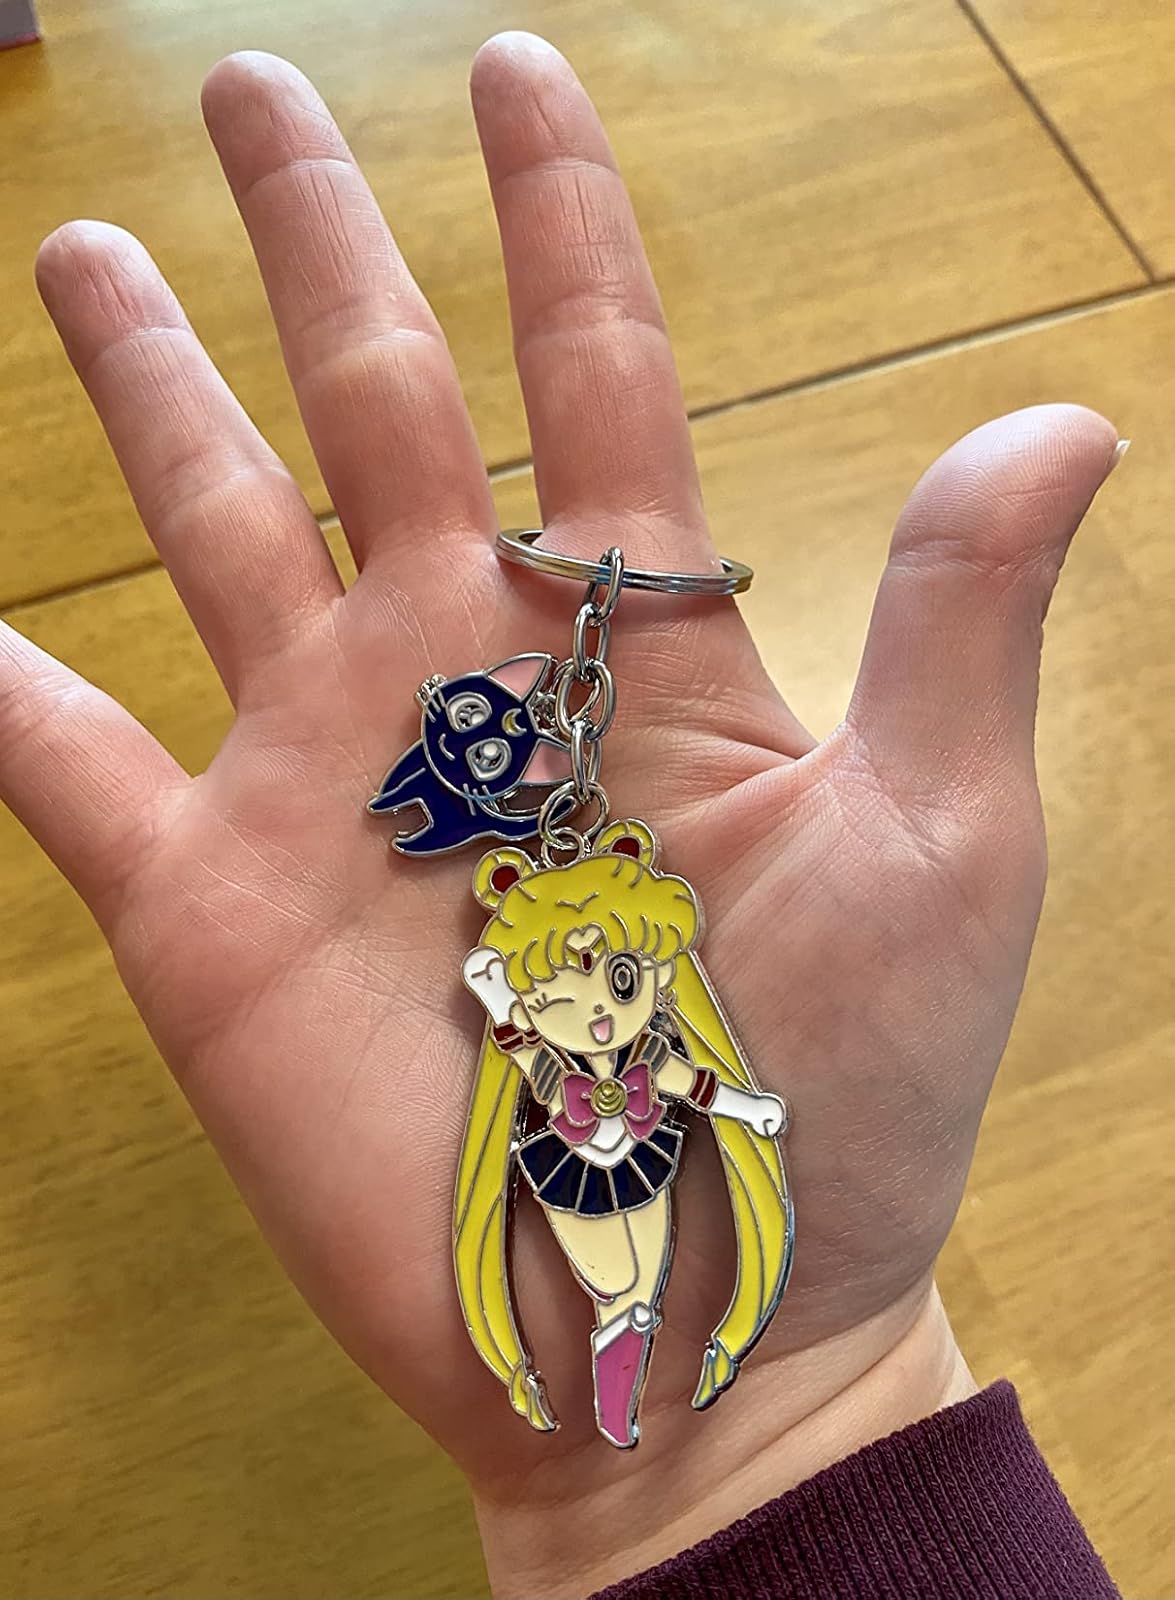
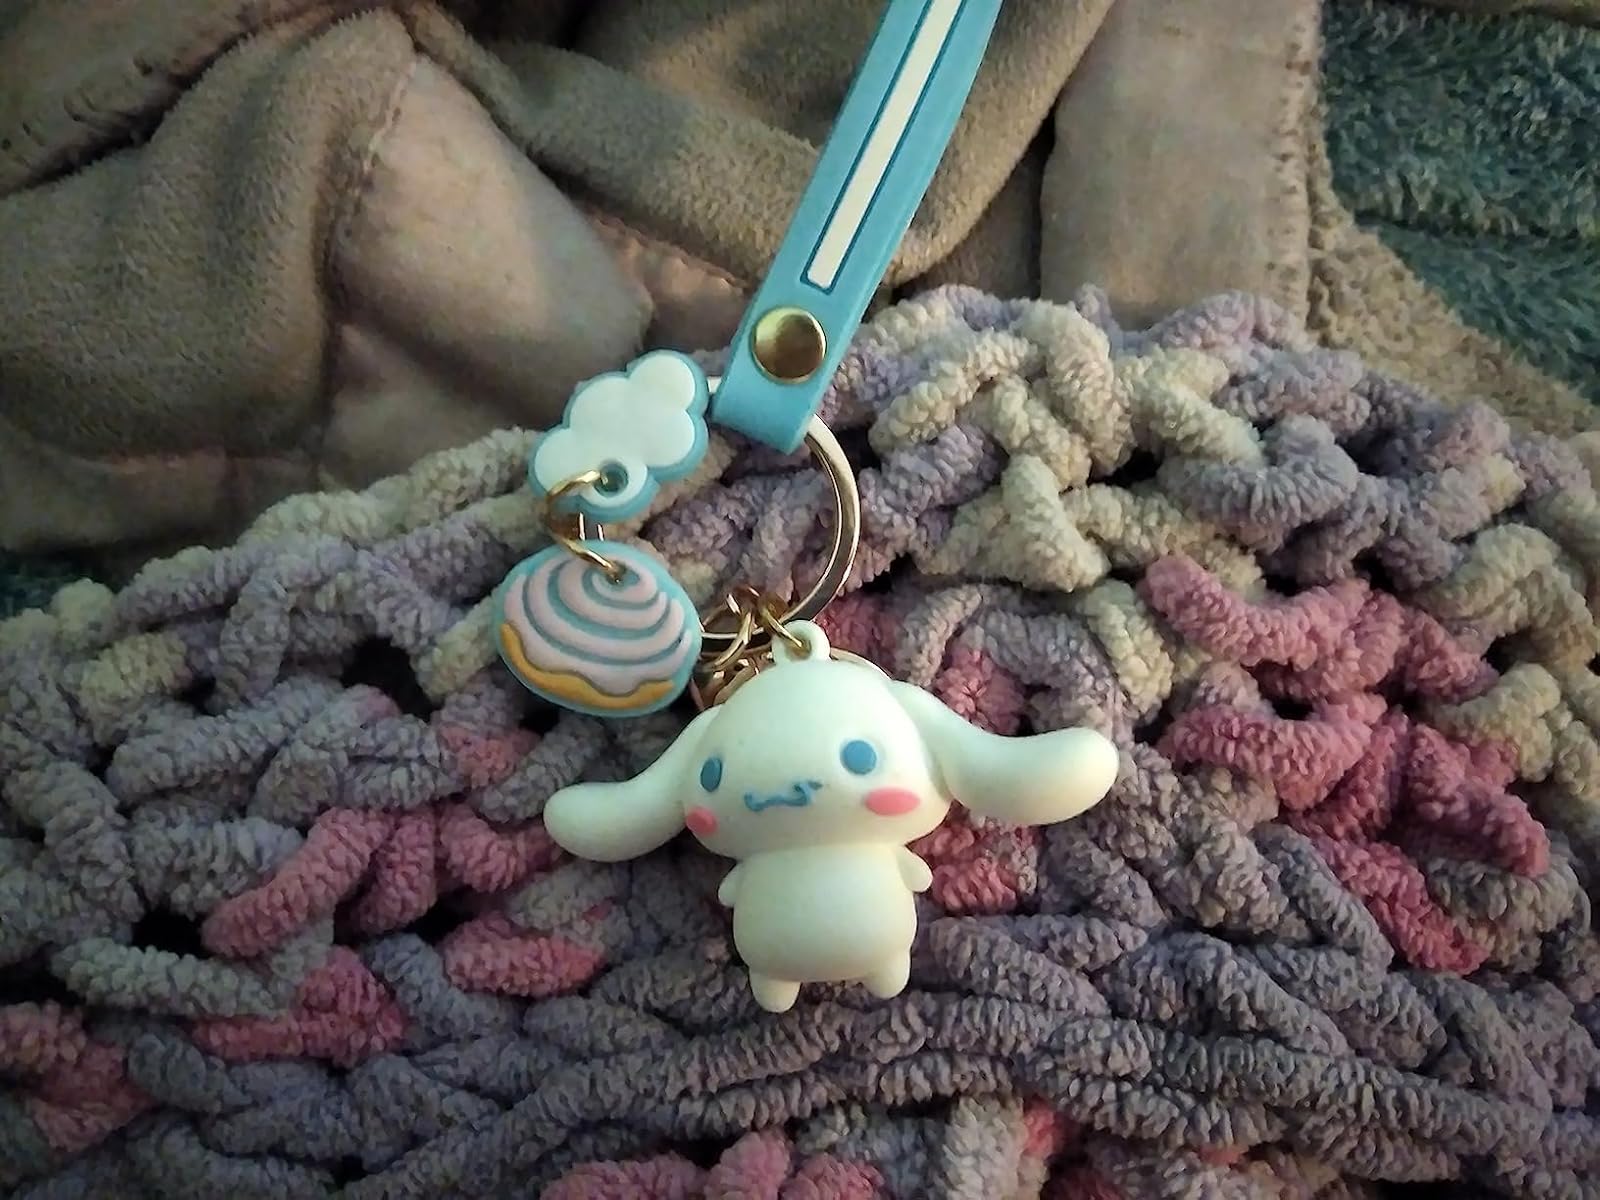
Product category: accessories_keychain
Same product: no